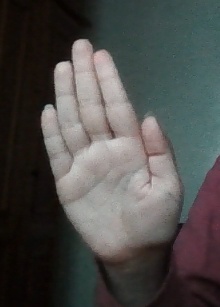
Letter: seen